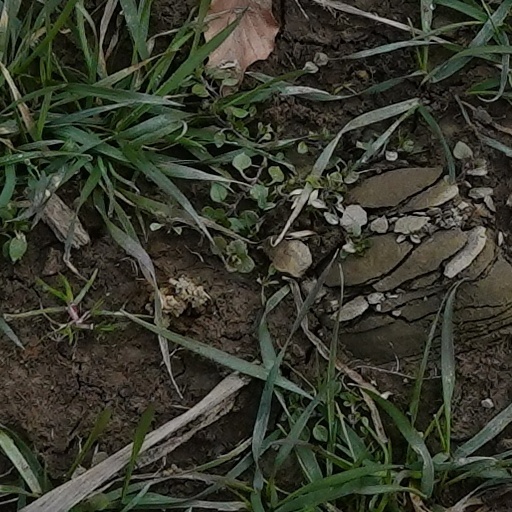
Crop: wheat